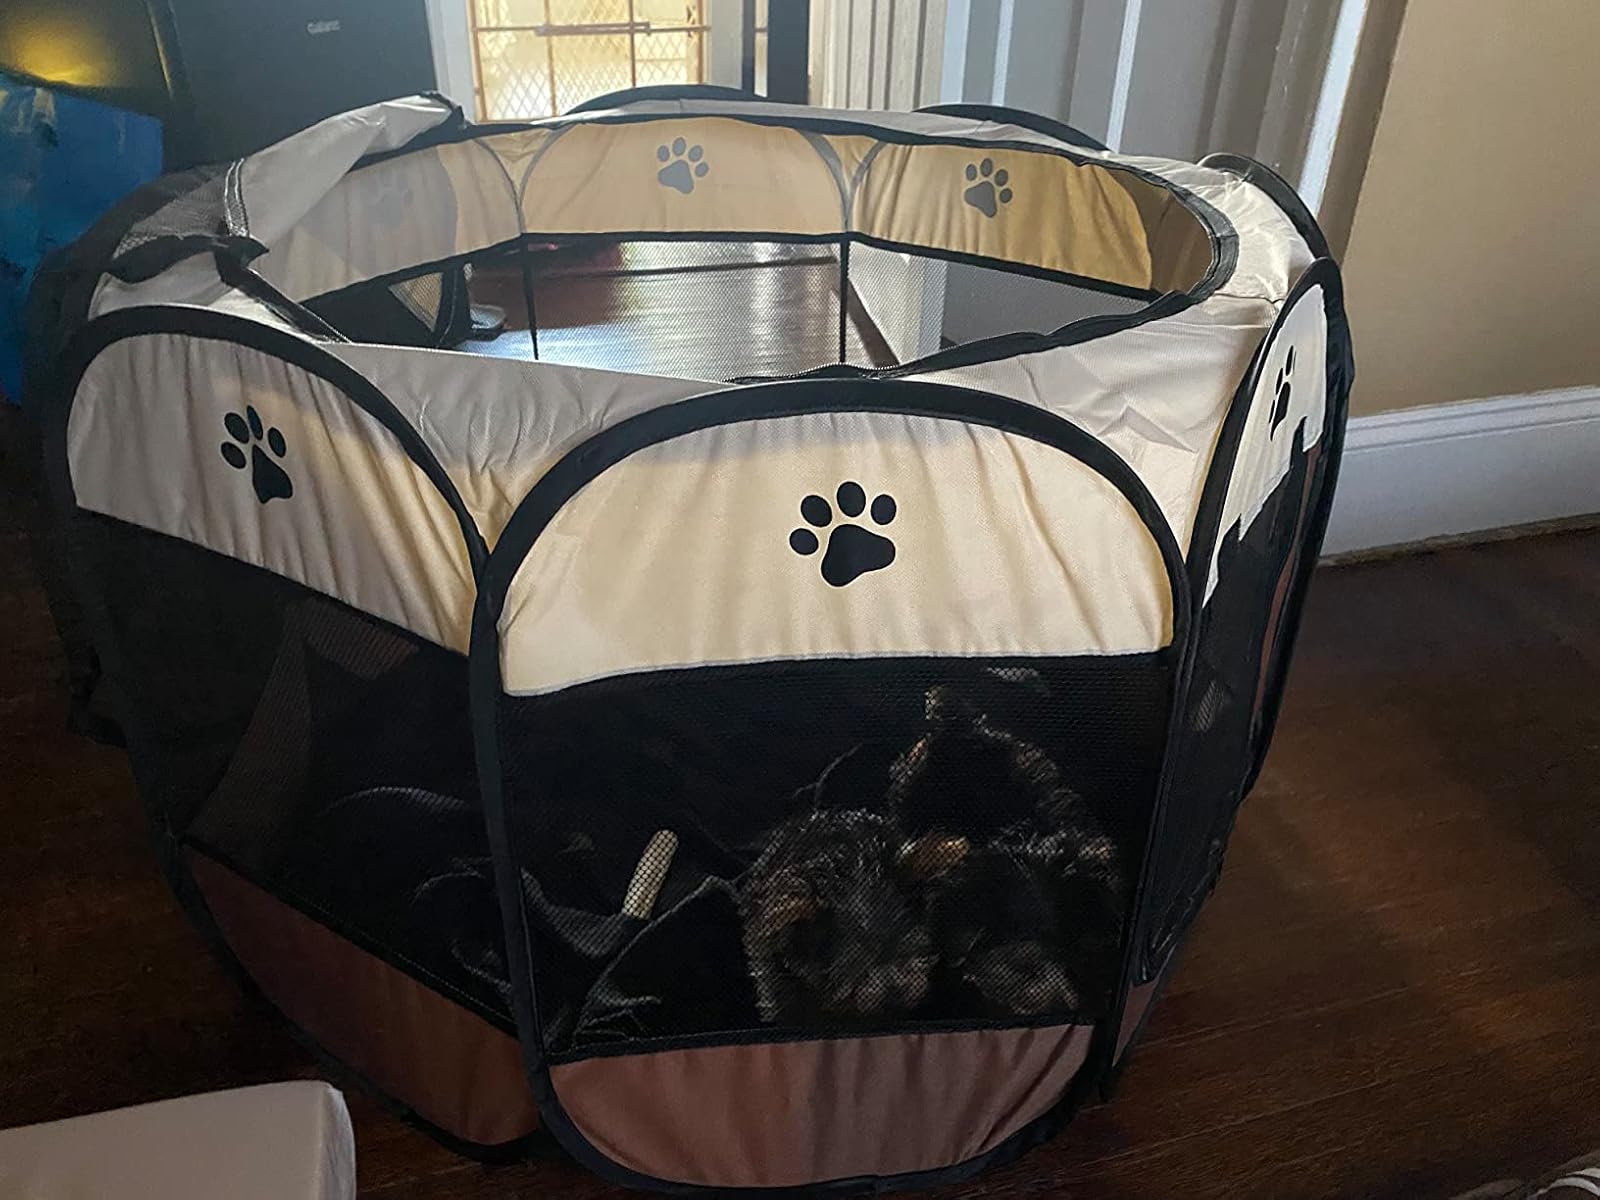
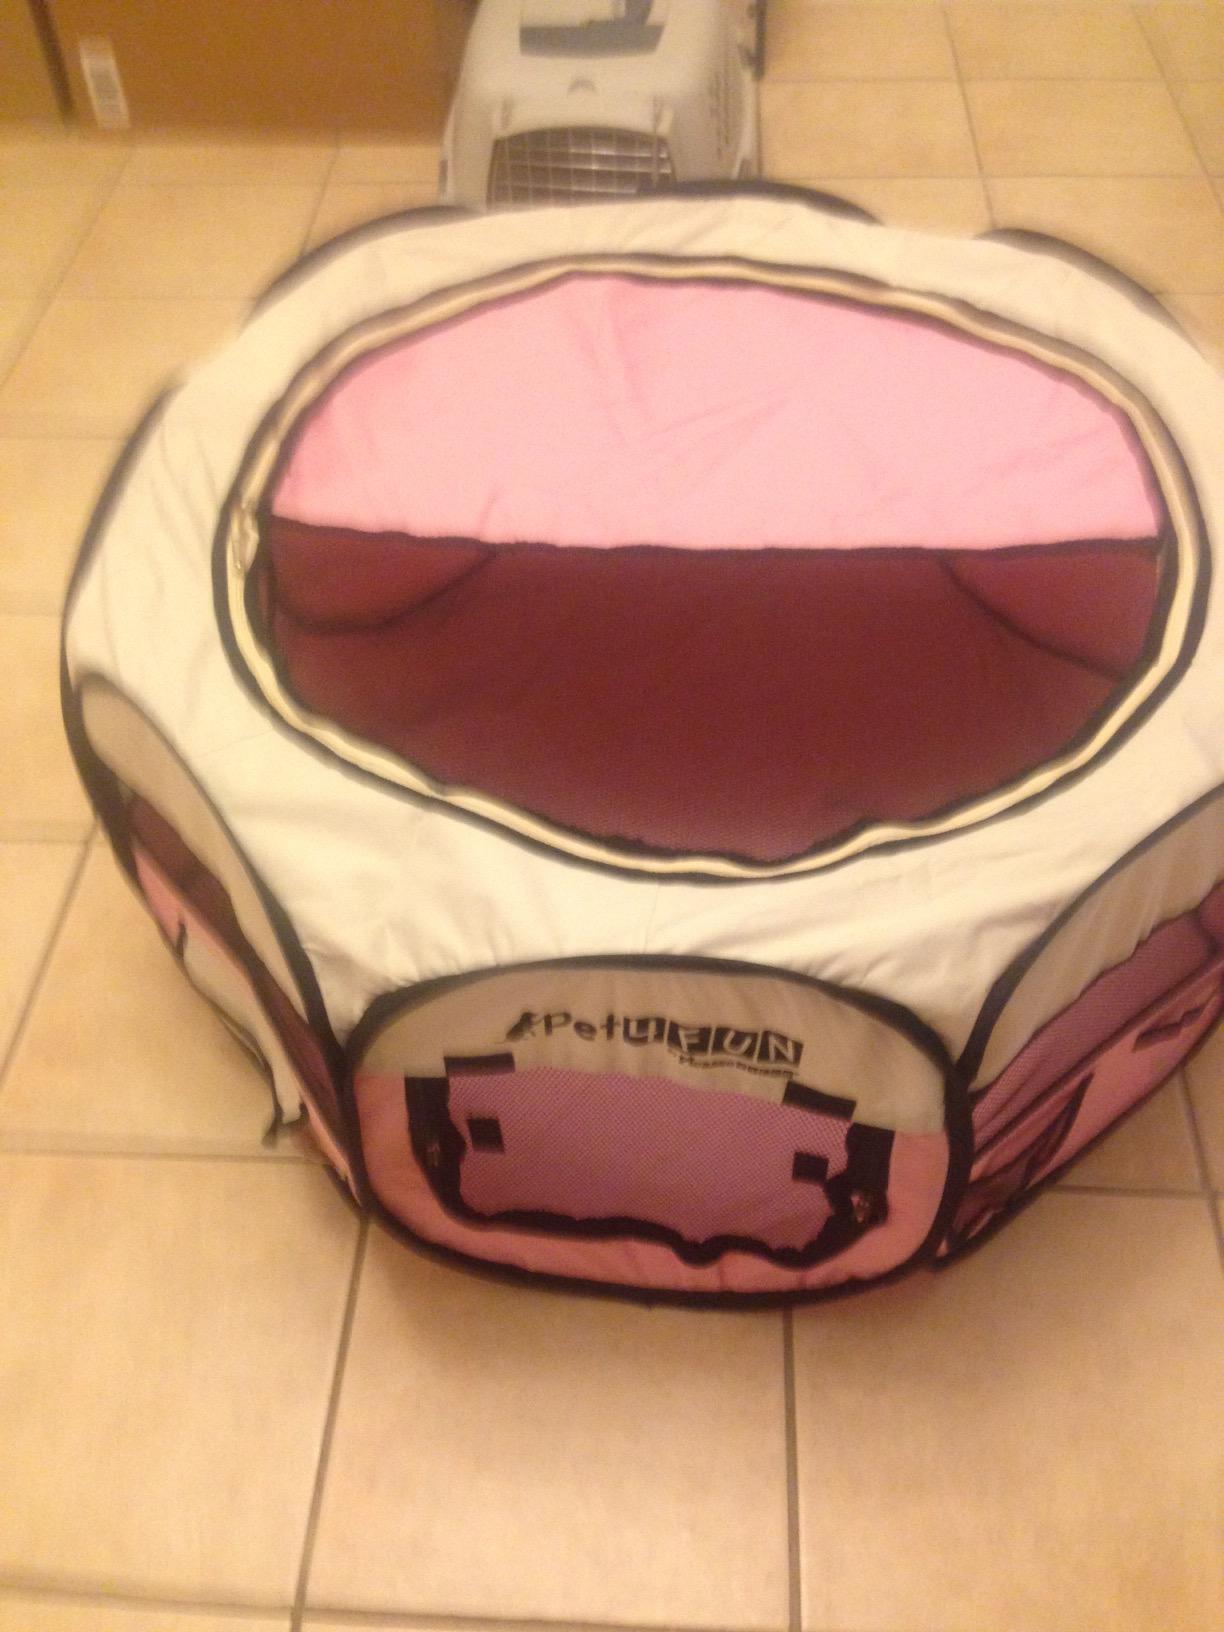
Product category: items_kennel
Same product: no